Chattooga River

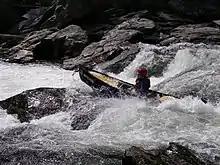
Whitewater Canoeing on the Chattooga River

The Chattooga headwaters are located in the Whiteside Mountain area on the Blue Ridge escarpment near Cashiers, NC. Flowing through Cashiers as a small stream, the upper stretches (Sections 00, 0, and 1) are excellent trout waters and, depending on water level, are either not boatable or restricted. Section 1, beginning at Burrell's Ford, is very hazardous and restricted to certain months and water levels. The West Fork, sometimes incorrectly referred to as Section 1, is ideal for tubing and class II float trips. It begins at the Overflow Road Bridge and terminates at the Section 2 put-in. Section 2, starting at Highway 28, is a class II float. Section 3 has Class II-IV rapids which rafters and kayakers frequent. The final rapid in Section 3 is Bull Sluice. Section 4 includes Class II-V rapids, including the famous Five Falls (five class III-V rapids in roughly a 1/4 mile stretch). The minimum age requirement to raft Section 3 is eight, and Section 4 is twelve. A number of signature rapids on this river were featured in the motion picture "Deliverance".